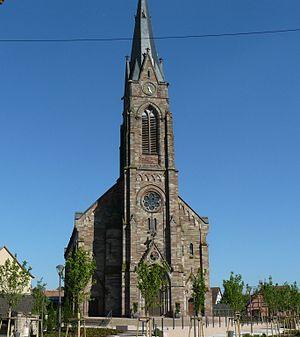
Église Saint-Matthieu (1895)
Westhouse est une commune française située entre Strasbourg et Sélestat, dans le département du Bas-Rhin, en région Grand Est.